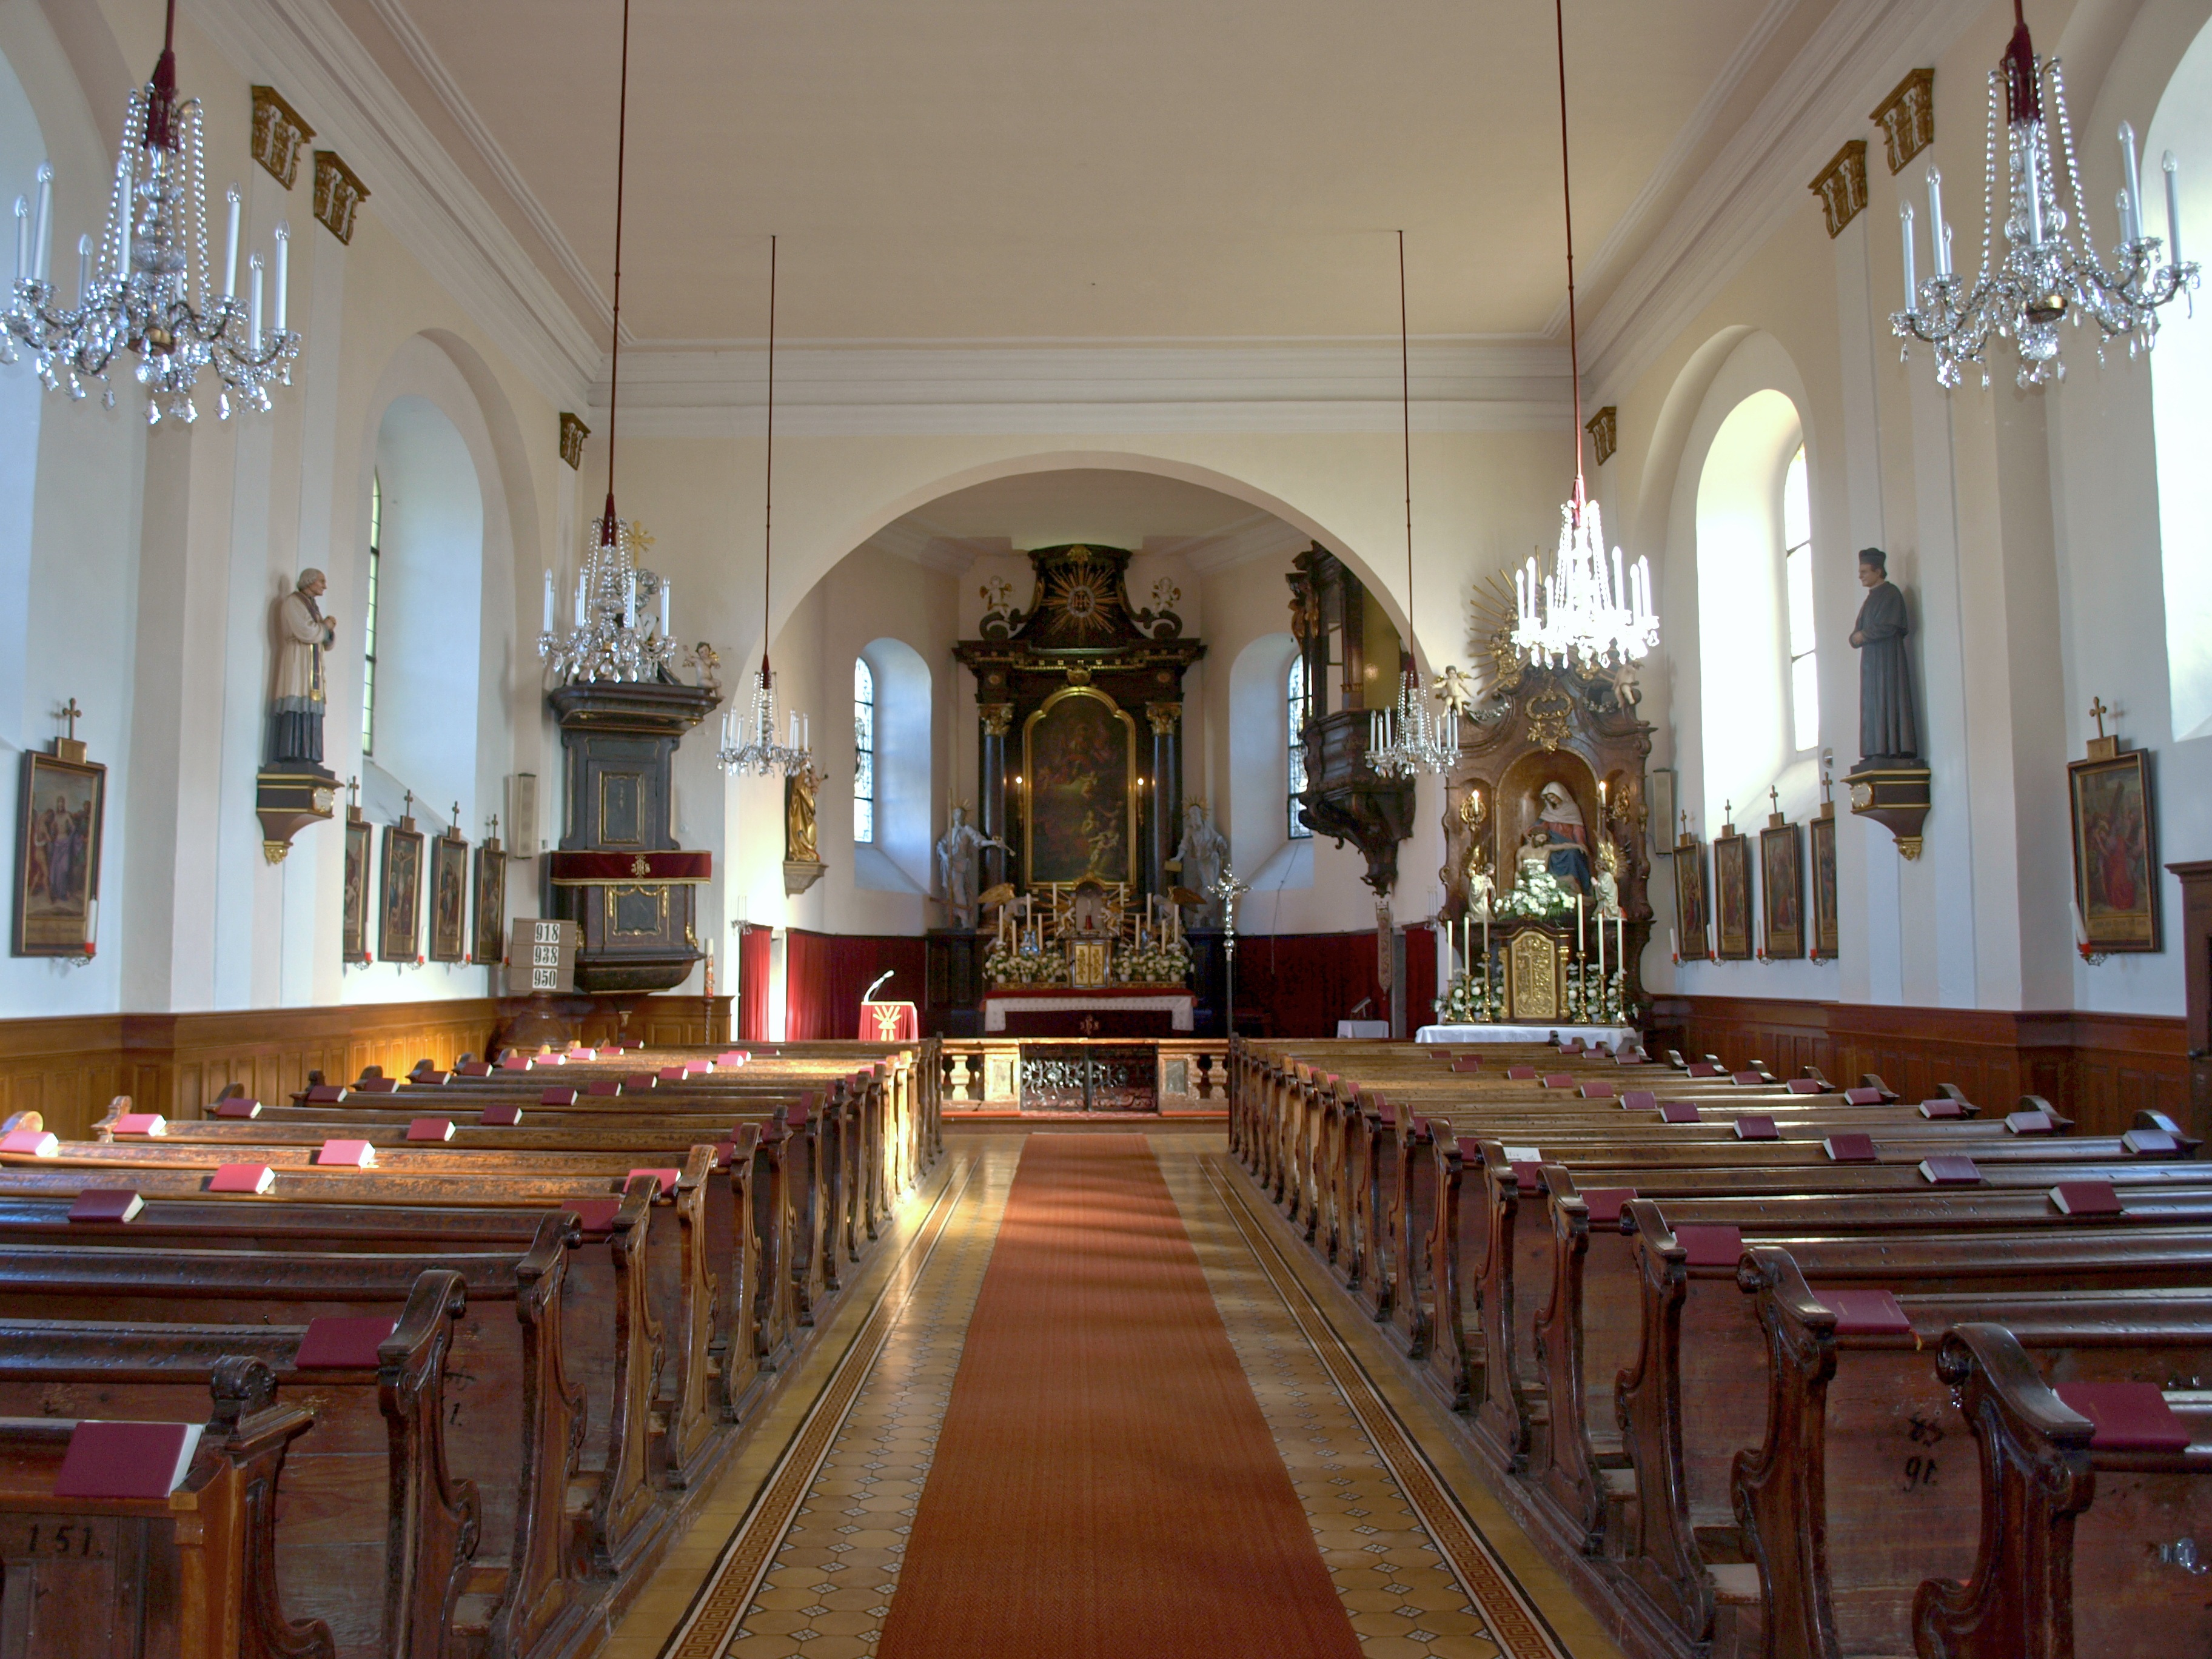
interior, building, church, chapel, place of worship, aisle, religious, catholic, altar, synagogue, worship, benches, function hall, ybbs, waidhofen, hl florian